Wyndham Halswelle

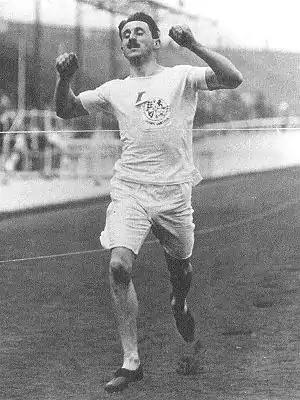
Halswelle in 1908

Wyndham Halswelle (30 May 1882 – 31 March 1915) was a British athlete. He won the controversial 400 m race at the 1908 Summer Olympics, becoming the only athlete to win an Olympic title by a walkover.